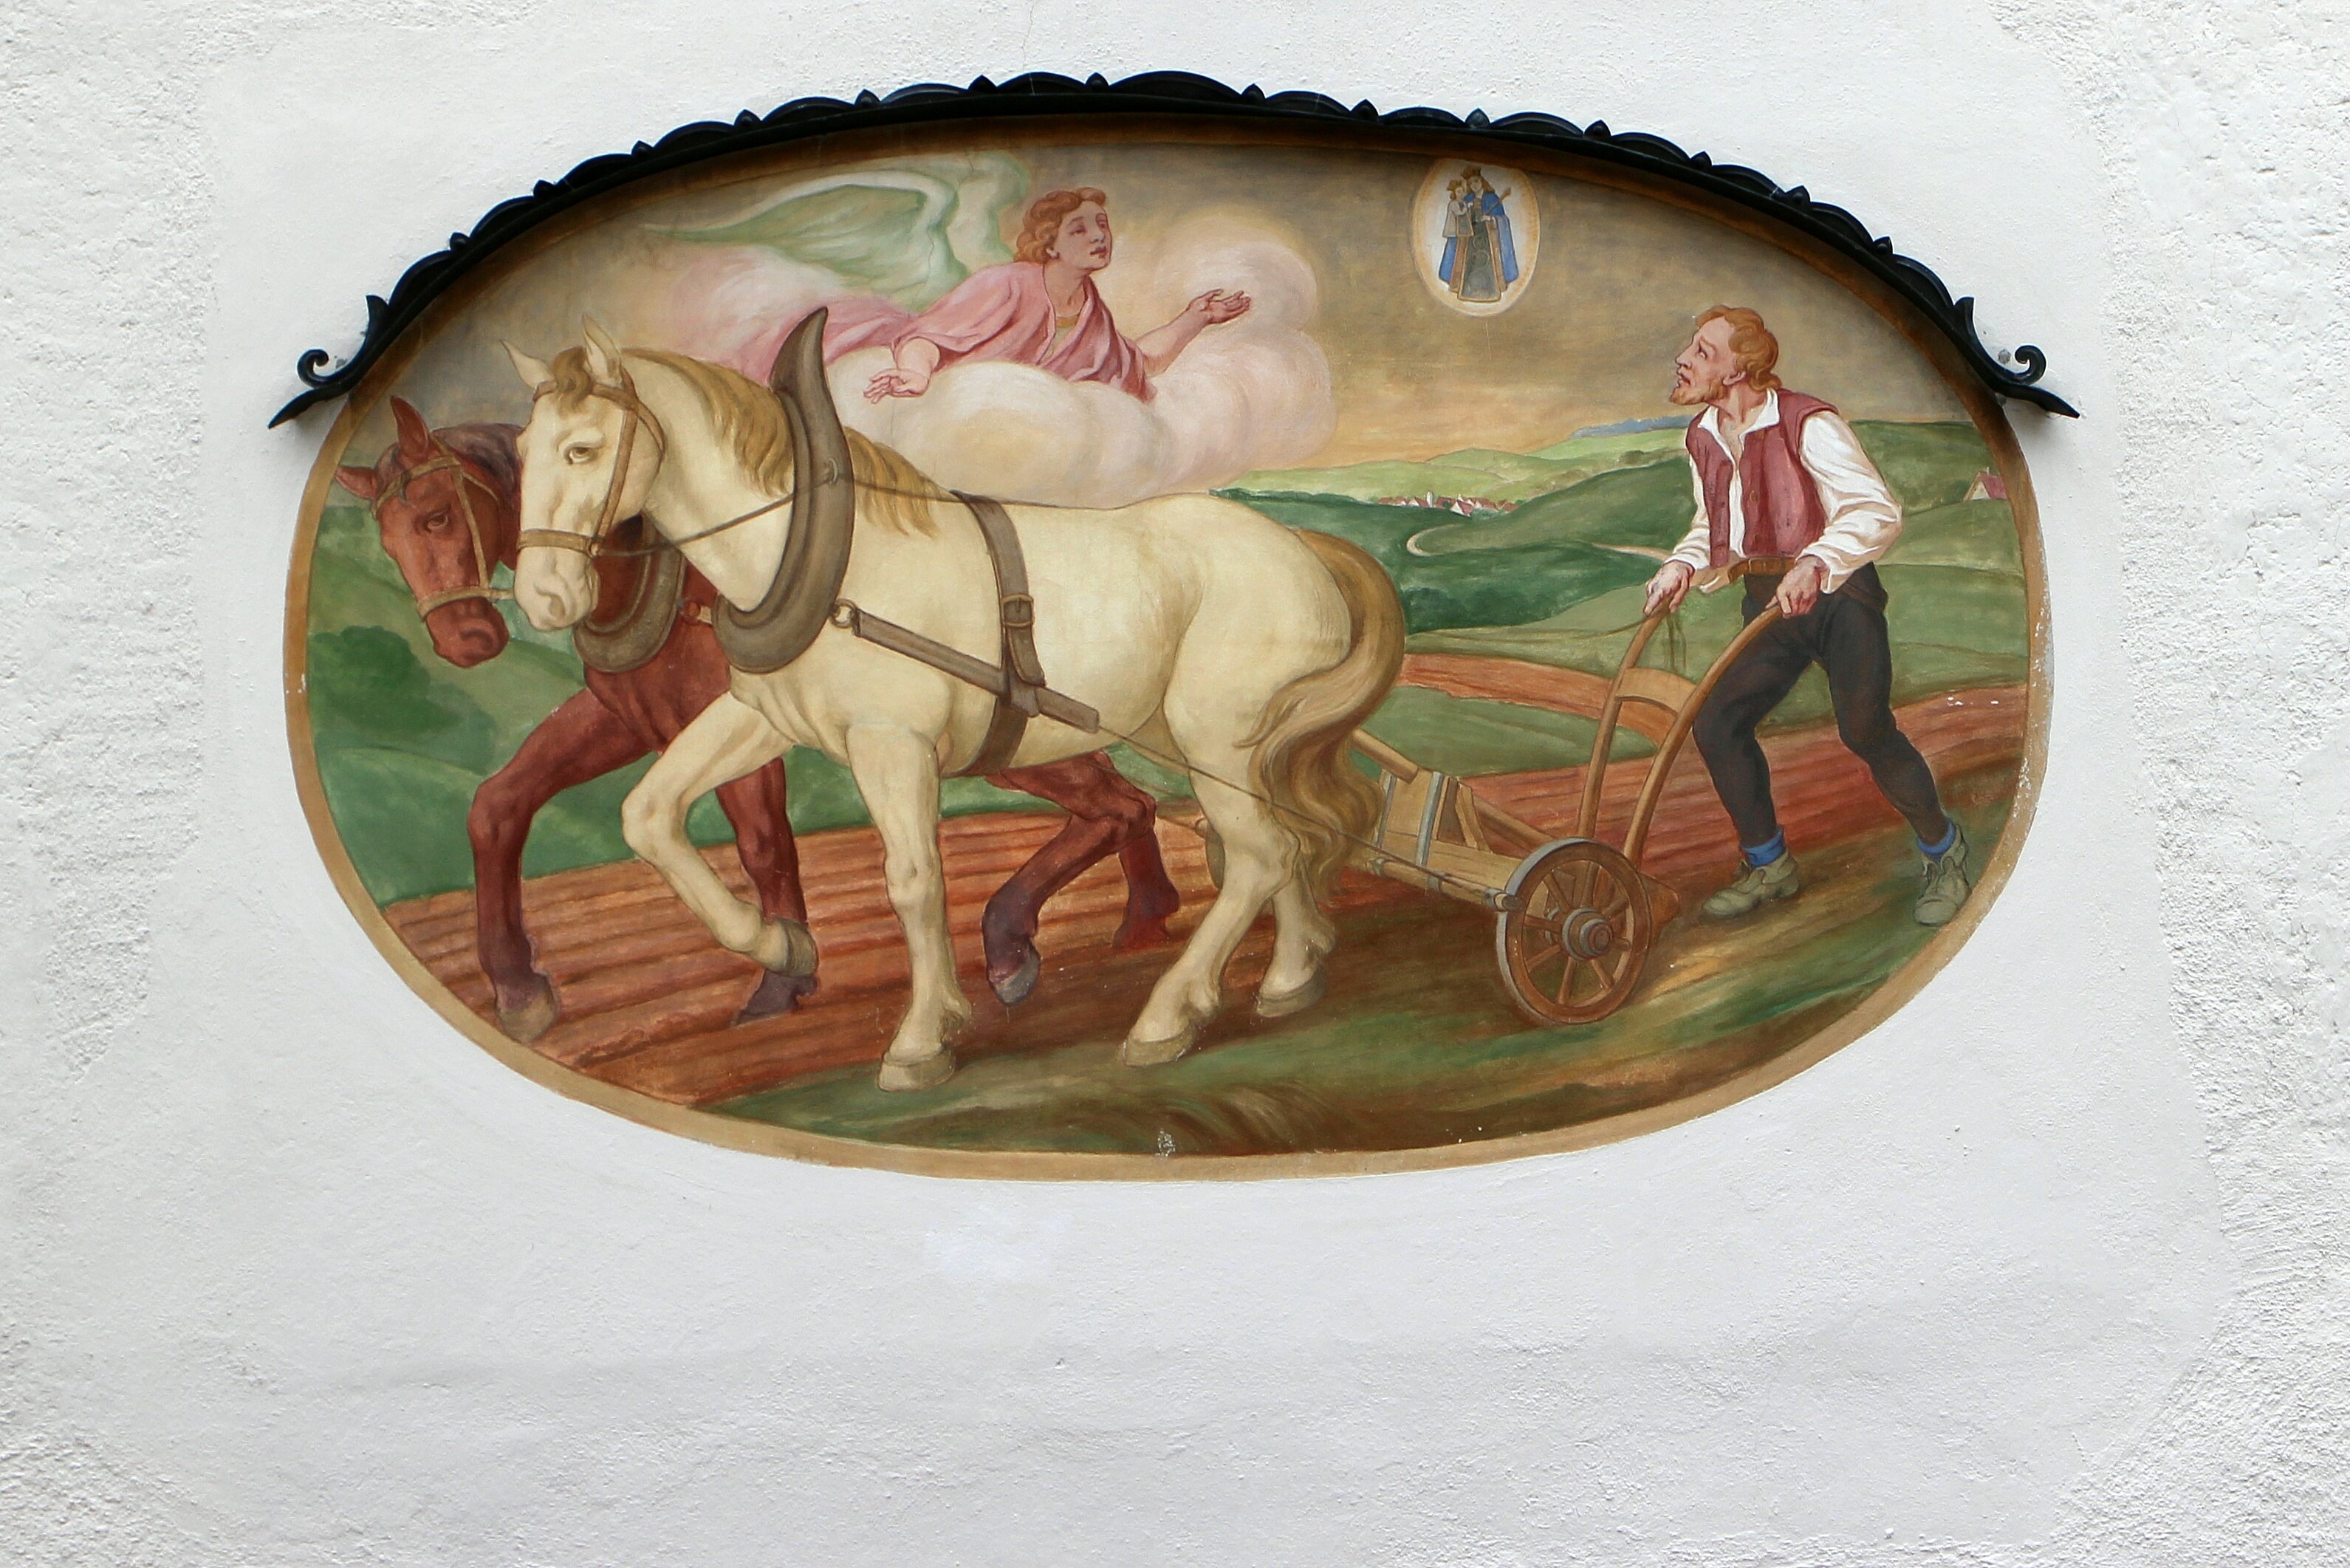
architecture, building, home, wall, facade, painting, art, sketch, drawing, illustration, facades, upper bavaria, dishware, l ftlmalerei, lueftelmalerei, art form, frescos